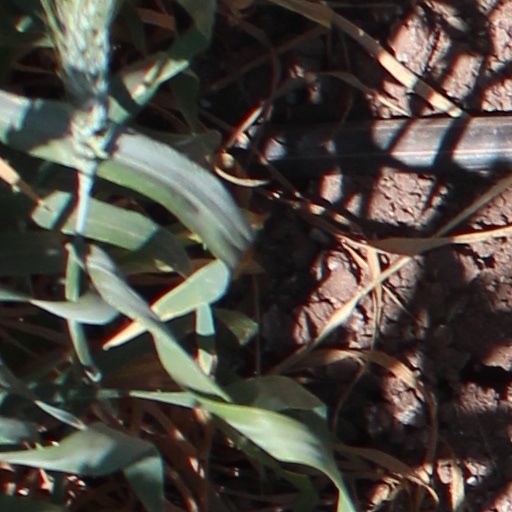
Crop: wheat